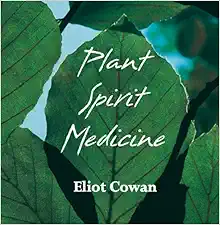
Plant Spirit Medicine: Healing with the Power of Plants
Category: Books
About the Author Eliot Cowan has a degree in anthropology from Pomona College, and has done postgraduate work in ethnographic documentary filmmaking at UCLA. He began to study and practice herbalism in 1969, then studied acupuncture. He is a licentiate, and has a bachelor's and master's degrees in acupuncture from J. R. Worsley at the College of Traditional Acupuncture, Leamington Spa, England, and served on the faculty there (1979-80). Currently he is the apprentice and designated successor of Don Guadalupe Gonzalez Rios, an elder Huichol Indian shaman and plant spirit healer. He lives in Santa Barbara, California, and spends much time in Mexico and giving workshops and lectures around the world.
Features: This is a trailblazing book in MP3 audiobook format that explores an old way of healing through the spirit of plants! Eliot Cowan learned that it wasn't the plant that healed a person, but the spirit in the plant. Learning to contact the spirit of the plant involves asking it directly to heal the person.